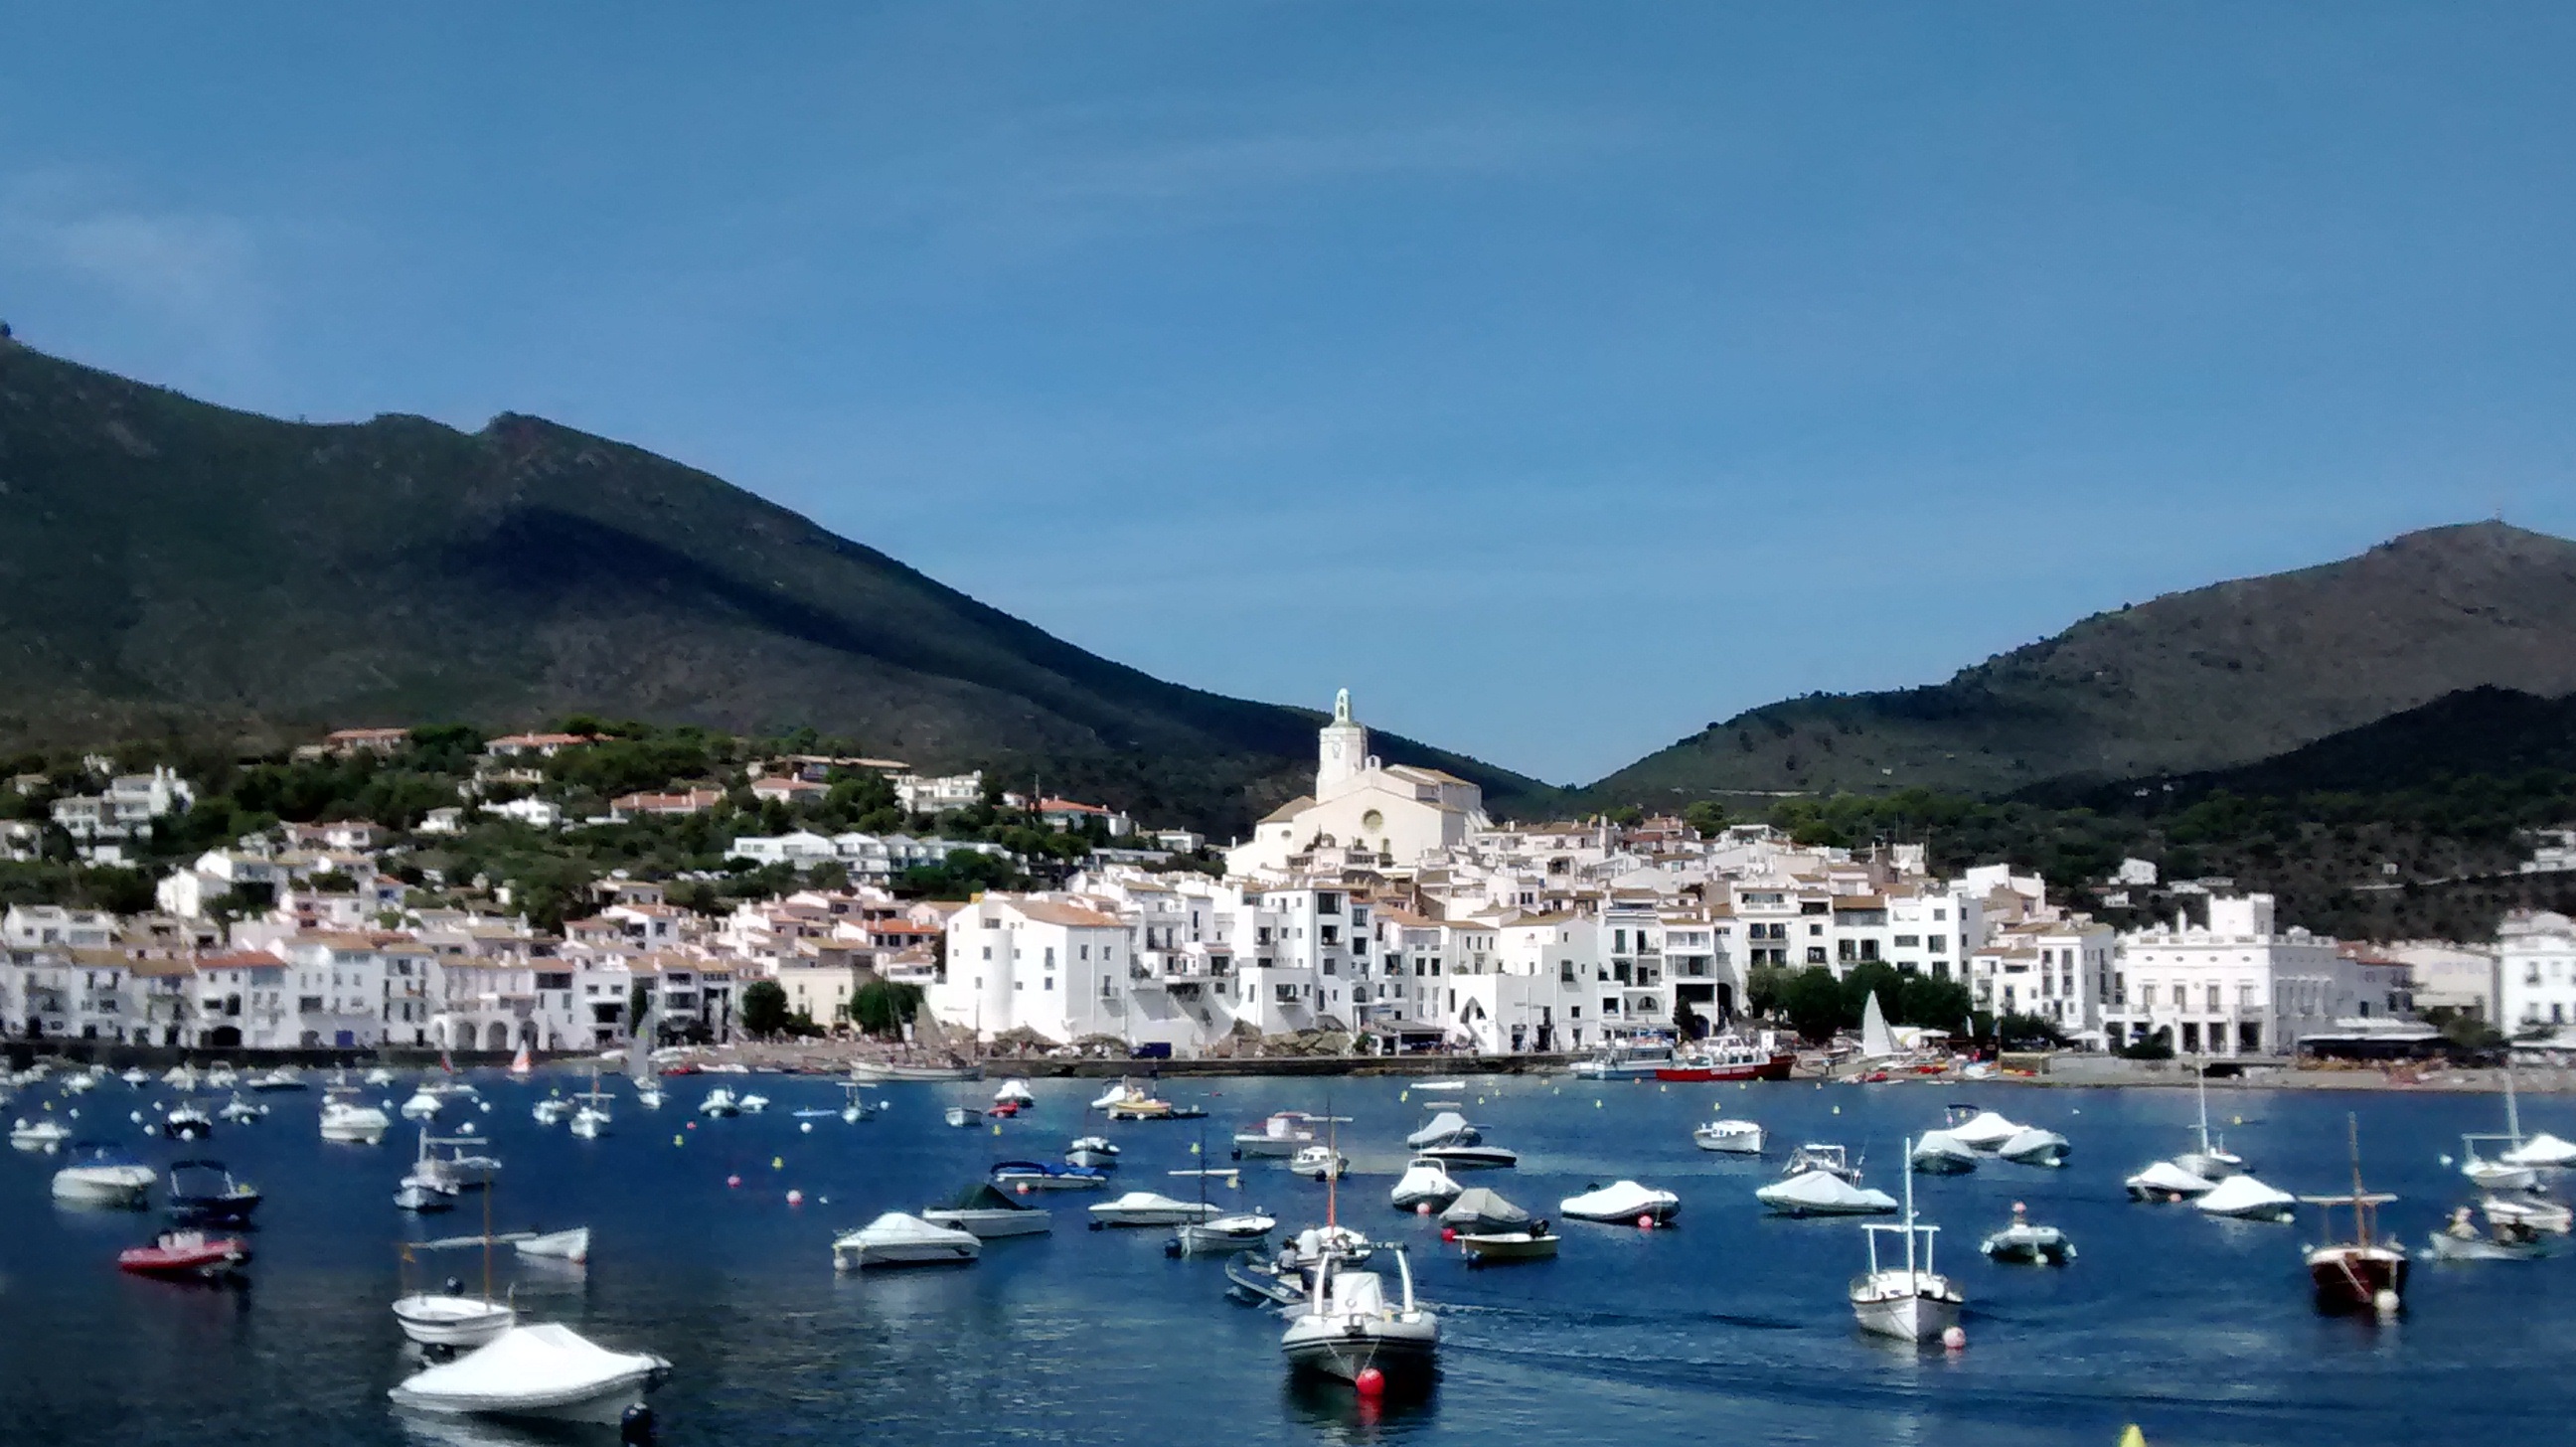
sea, coast, water, mountain, dock, sky, boat, lake, town, city, village, bay, harbor, fjord, marina, port, tourism, loch, cadaques, lake district, costa brava, coastal and oceanic landforms, mount scenery